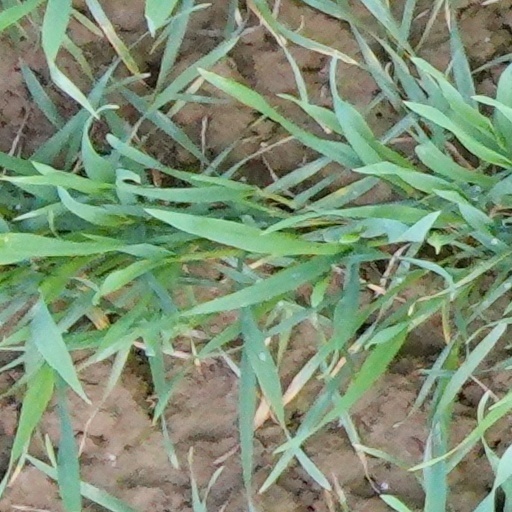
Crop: wheat